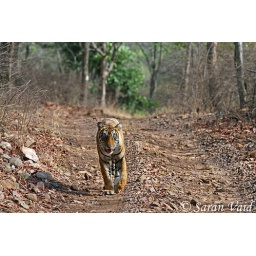
Tiger walking on the forest road in Ranthambhore National Park, India